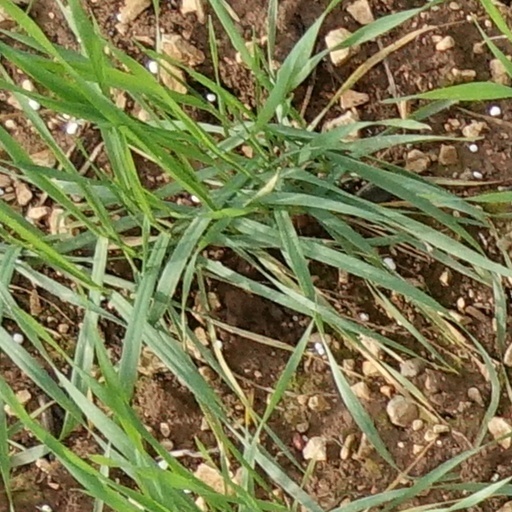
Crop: wheat